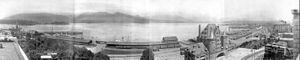
Vue panoramique du port de Vancouver. Vancouver (Colombie-Britannique, Canada).